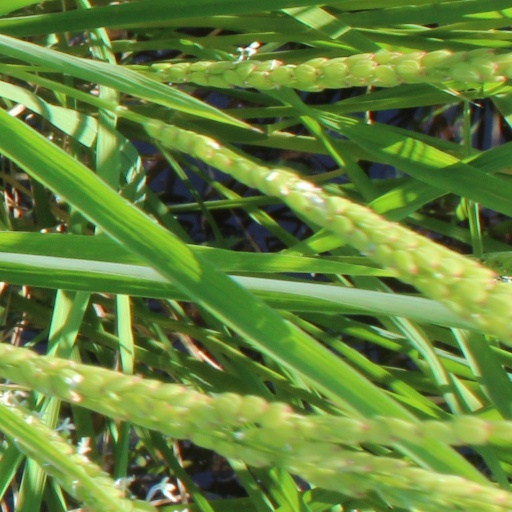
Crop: rice